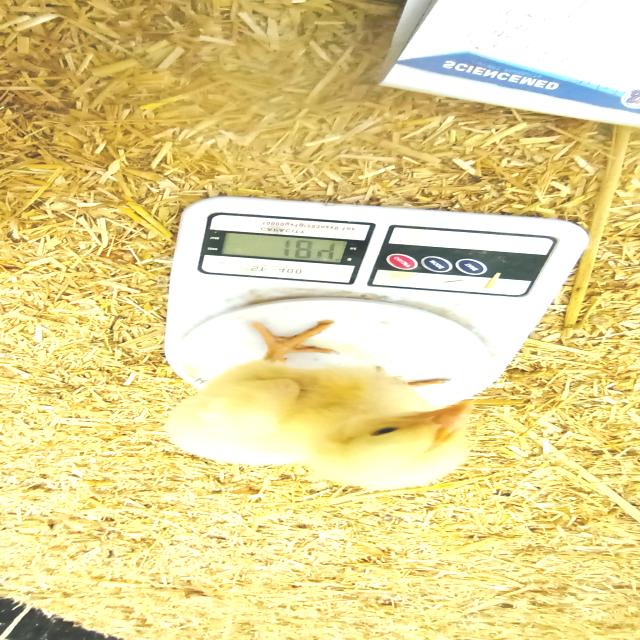
Weight: 184 g